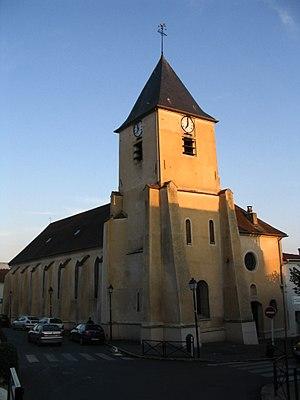
L'église catholique romaine de Thorigny-sur-Marne, Seine-et-Marne, France.
Thorigny-sur-Marne est une commune française située dans le département de Seine-et-Marne, en région Île-de-France.